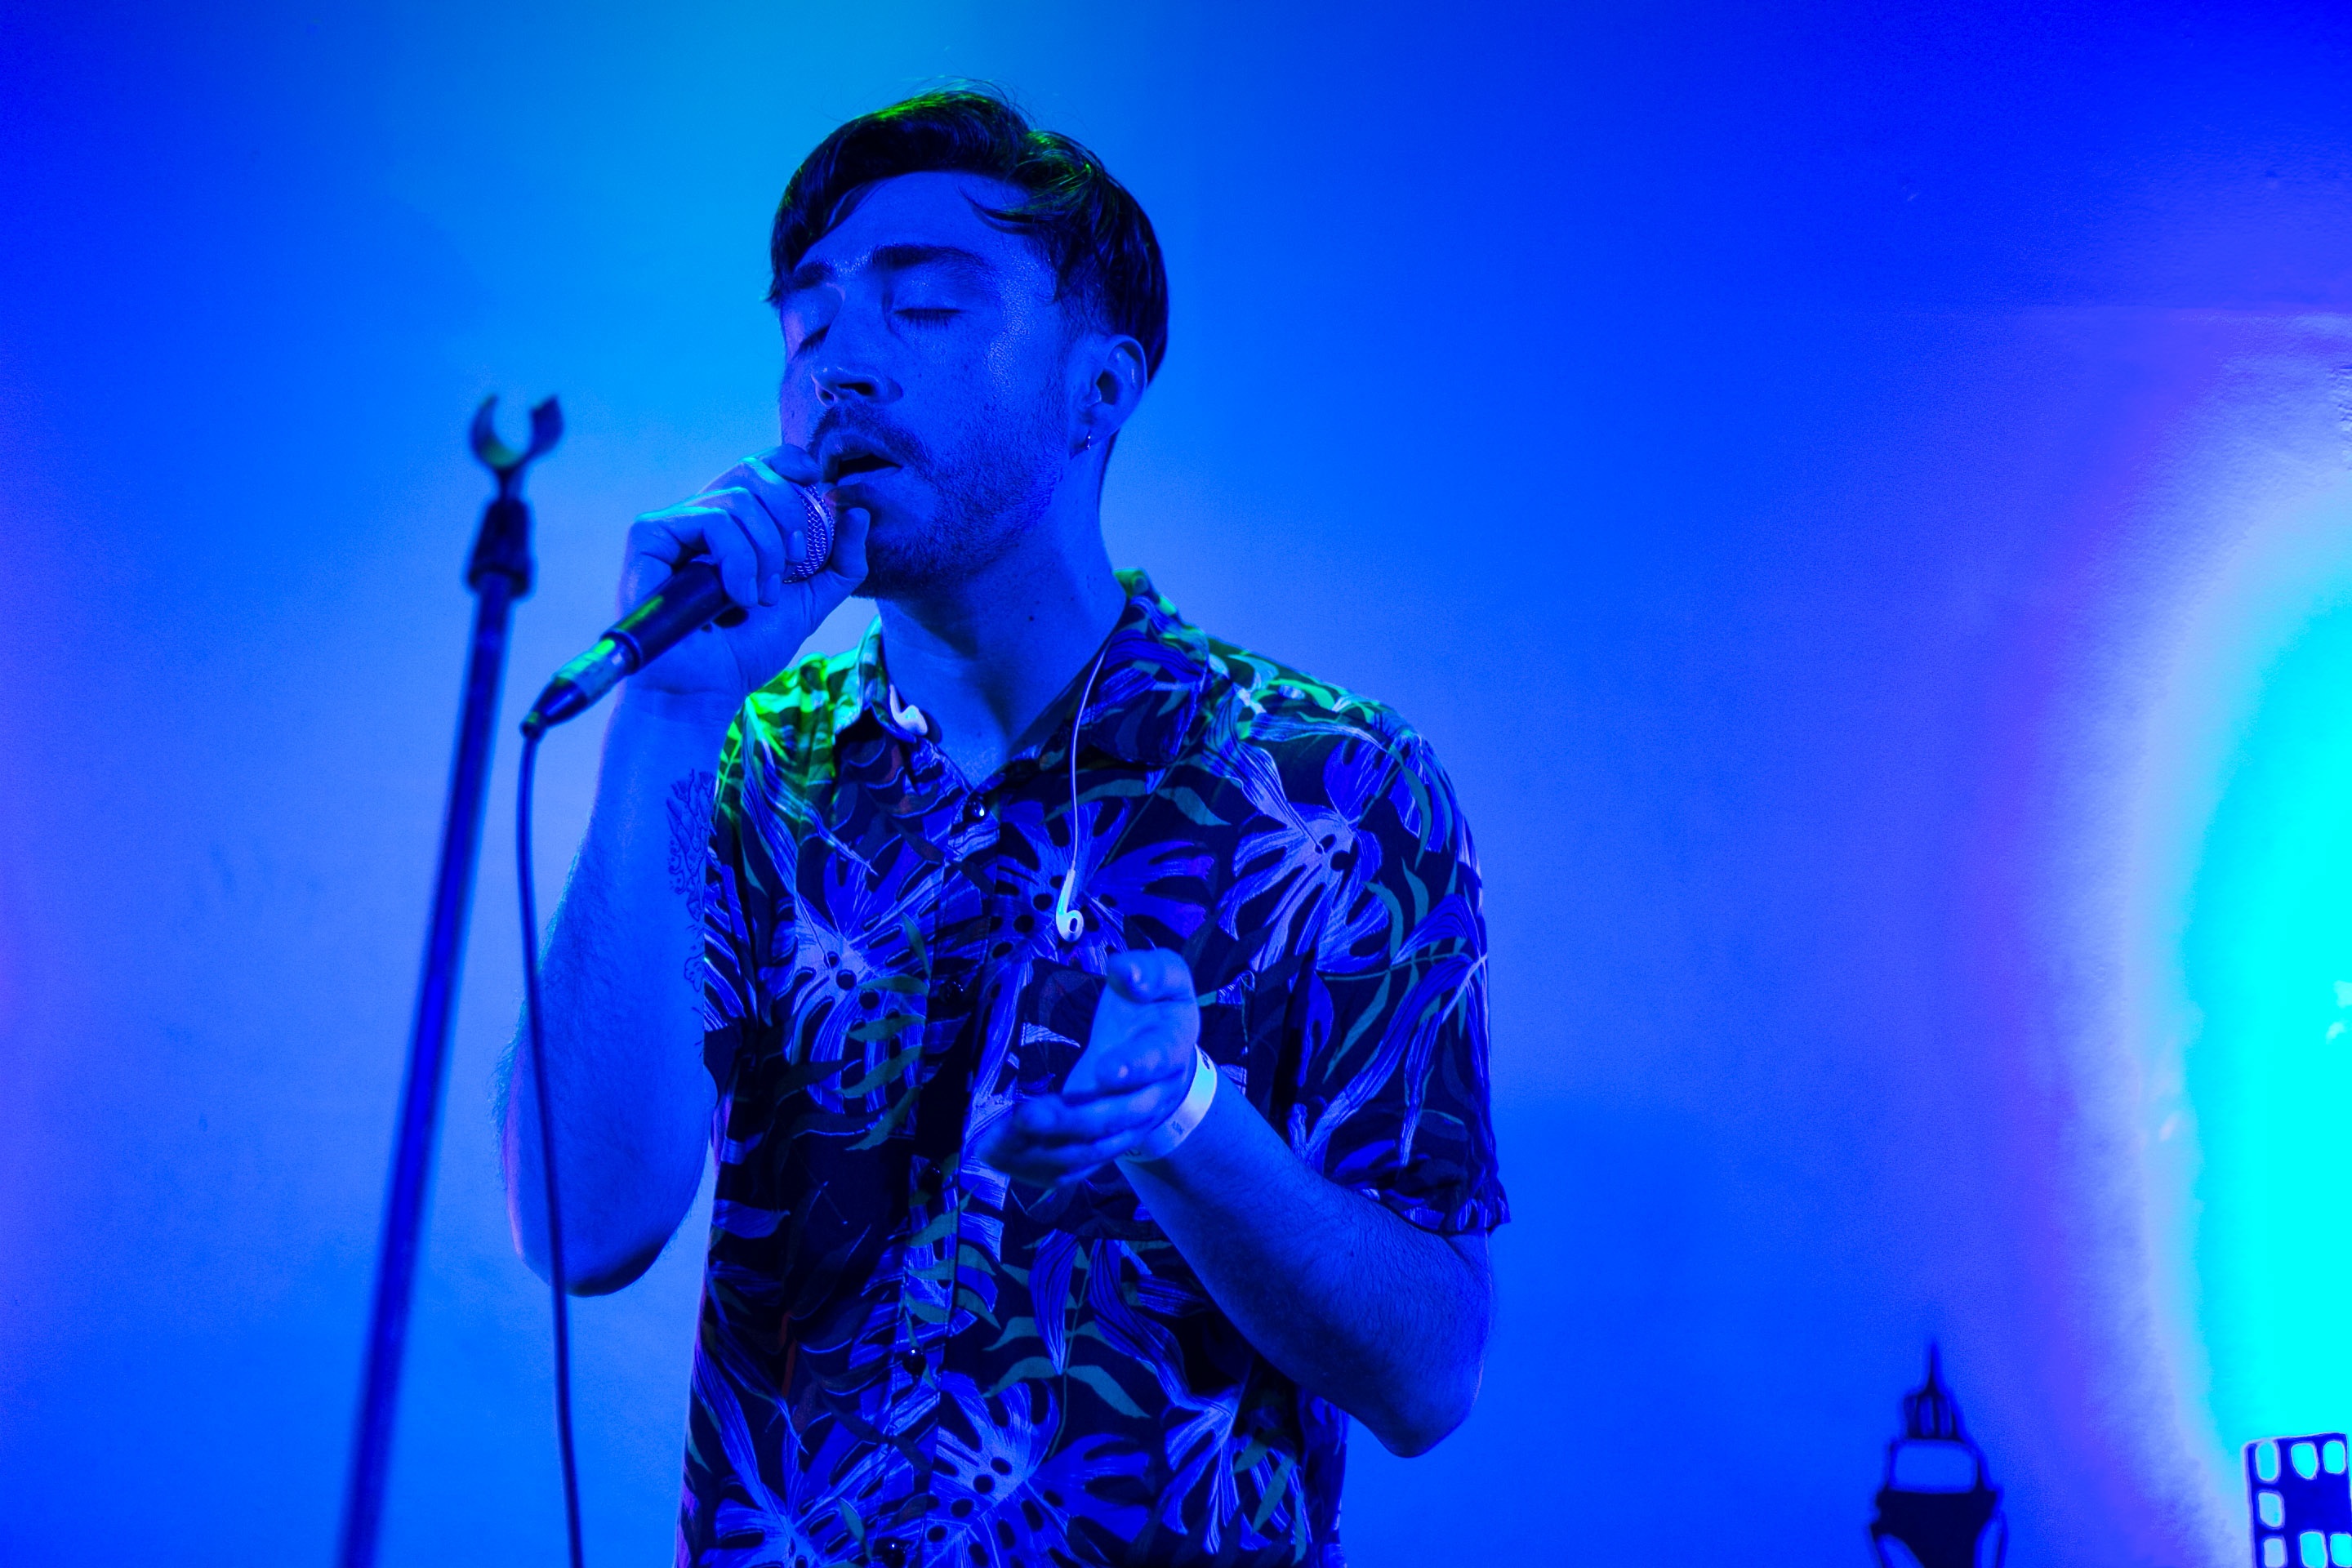
music, concert, blue, stage, performance, singing, guitarist, entertainment, performing arts, singer songwriter, rock concert, musical theatre